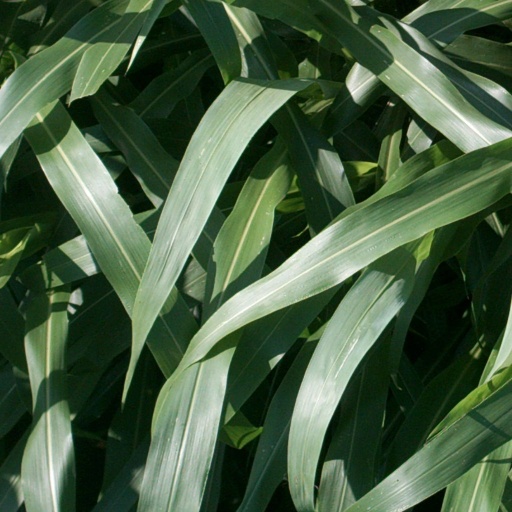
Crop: sorghum